Women's professional sports

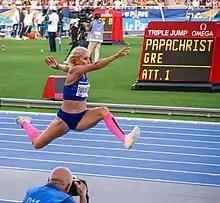
Greek athlete Paraskevi Papachristou jumps at 2019 Meeting de Paris, while a photographer clicks.

It was not until the Civil Rights Act of 1964 and the passing of Title IX in 1972 that women were given the respect they deserved. The Civil Rights Act of 1964 prohibits discrimination on the basis of race, color, religion, sex or national origin. Provisions of this civil rights act forbade discrimination on the basis of sex as well as race in hiring, promoting, and firing. Although there has been great advancement of women's sports and female athletes, the potential for strong women to be positive role models and the portrayal of these athletes in the media has been subjected to objectification and invisibility compared to male athletes and male sports. Women's sports are, on average, underrepresented in comparison to male sports. Exclusion and dismissal of female athletes are common themes that are found during research of media representation. Sports media tends to represent female athletes as women first and athletes second. The media's lack of coverage for women's sports clearly reflects society's view of women, in that they are less than their male counterparts, and that the cultural norm of society is that men are considered the strong, athletic ones who dominate the sports world.